Akha people

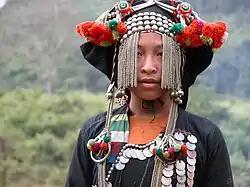
An Akha girl in Laos

Akha live in villages in the mountains of southwest China, eastern Myanmar, western Laos, northwestern Vietnam, and northern Thailand. In all these countries they are an ethnic minority. The population of the Akha today is roughly 400,000. A decline in village size in Thailand since the 1930s has been noted and attributed to the deteriorating ecological and economic situation in the mountains.